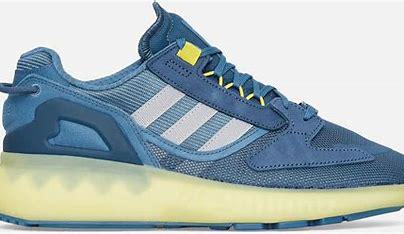
Brand: Adidas
Model: ZX 5K Boost